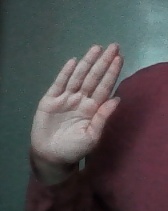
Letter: seen